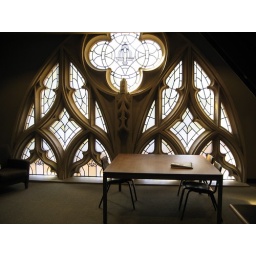
stained glass wall in the staff lounge